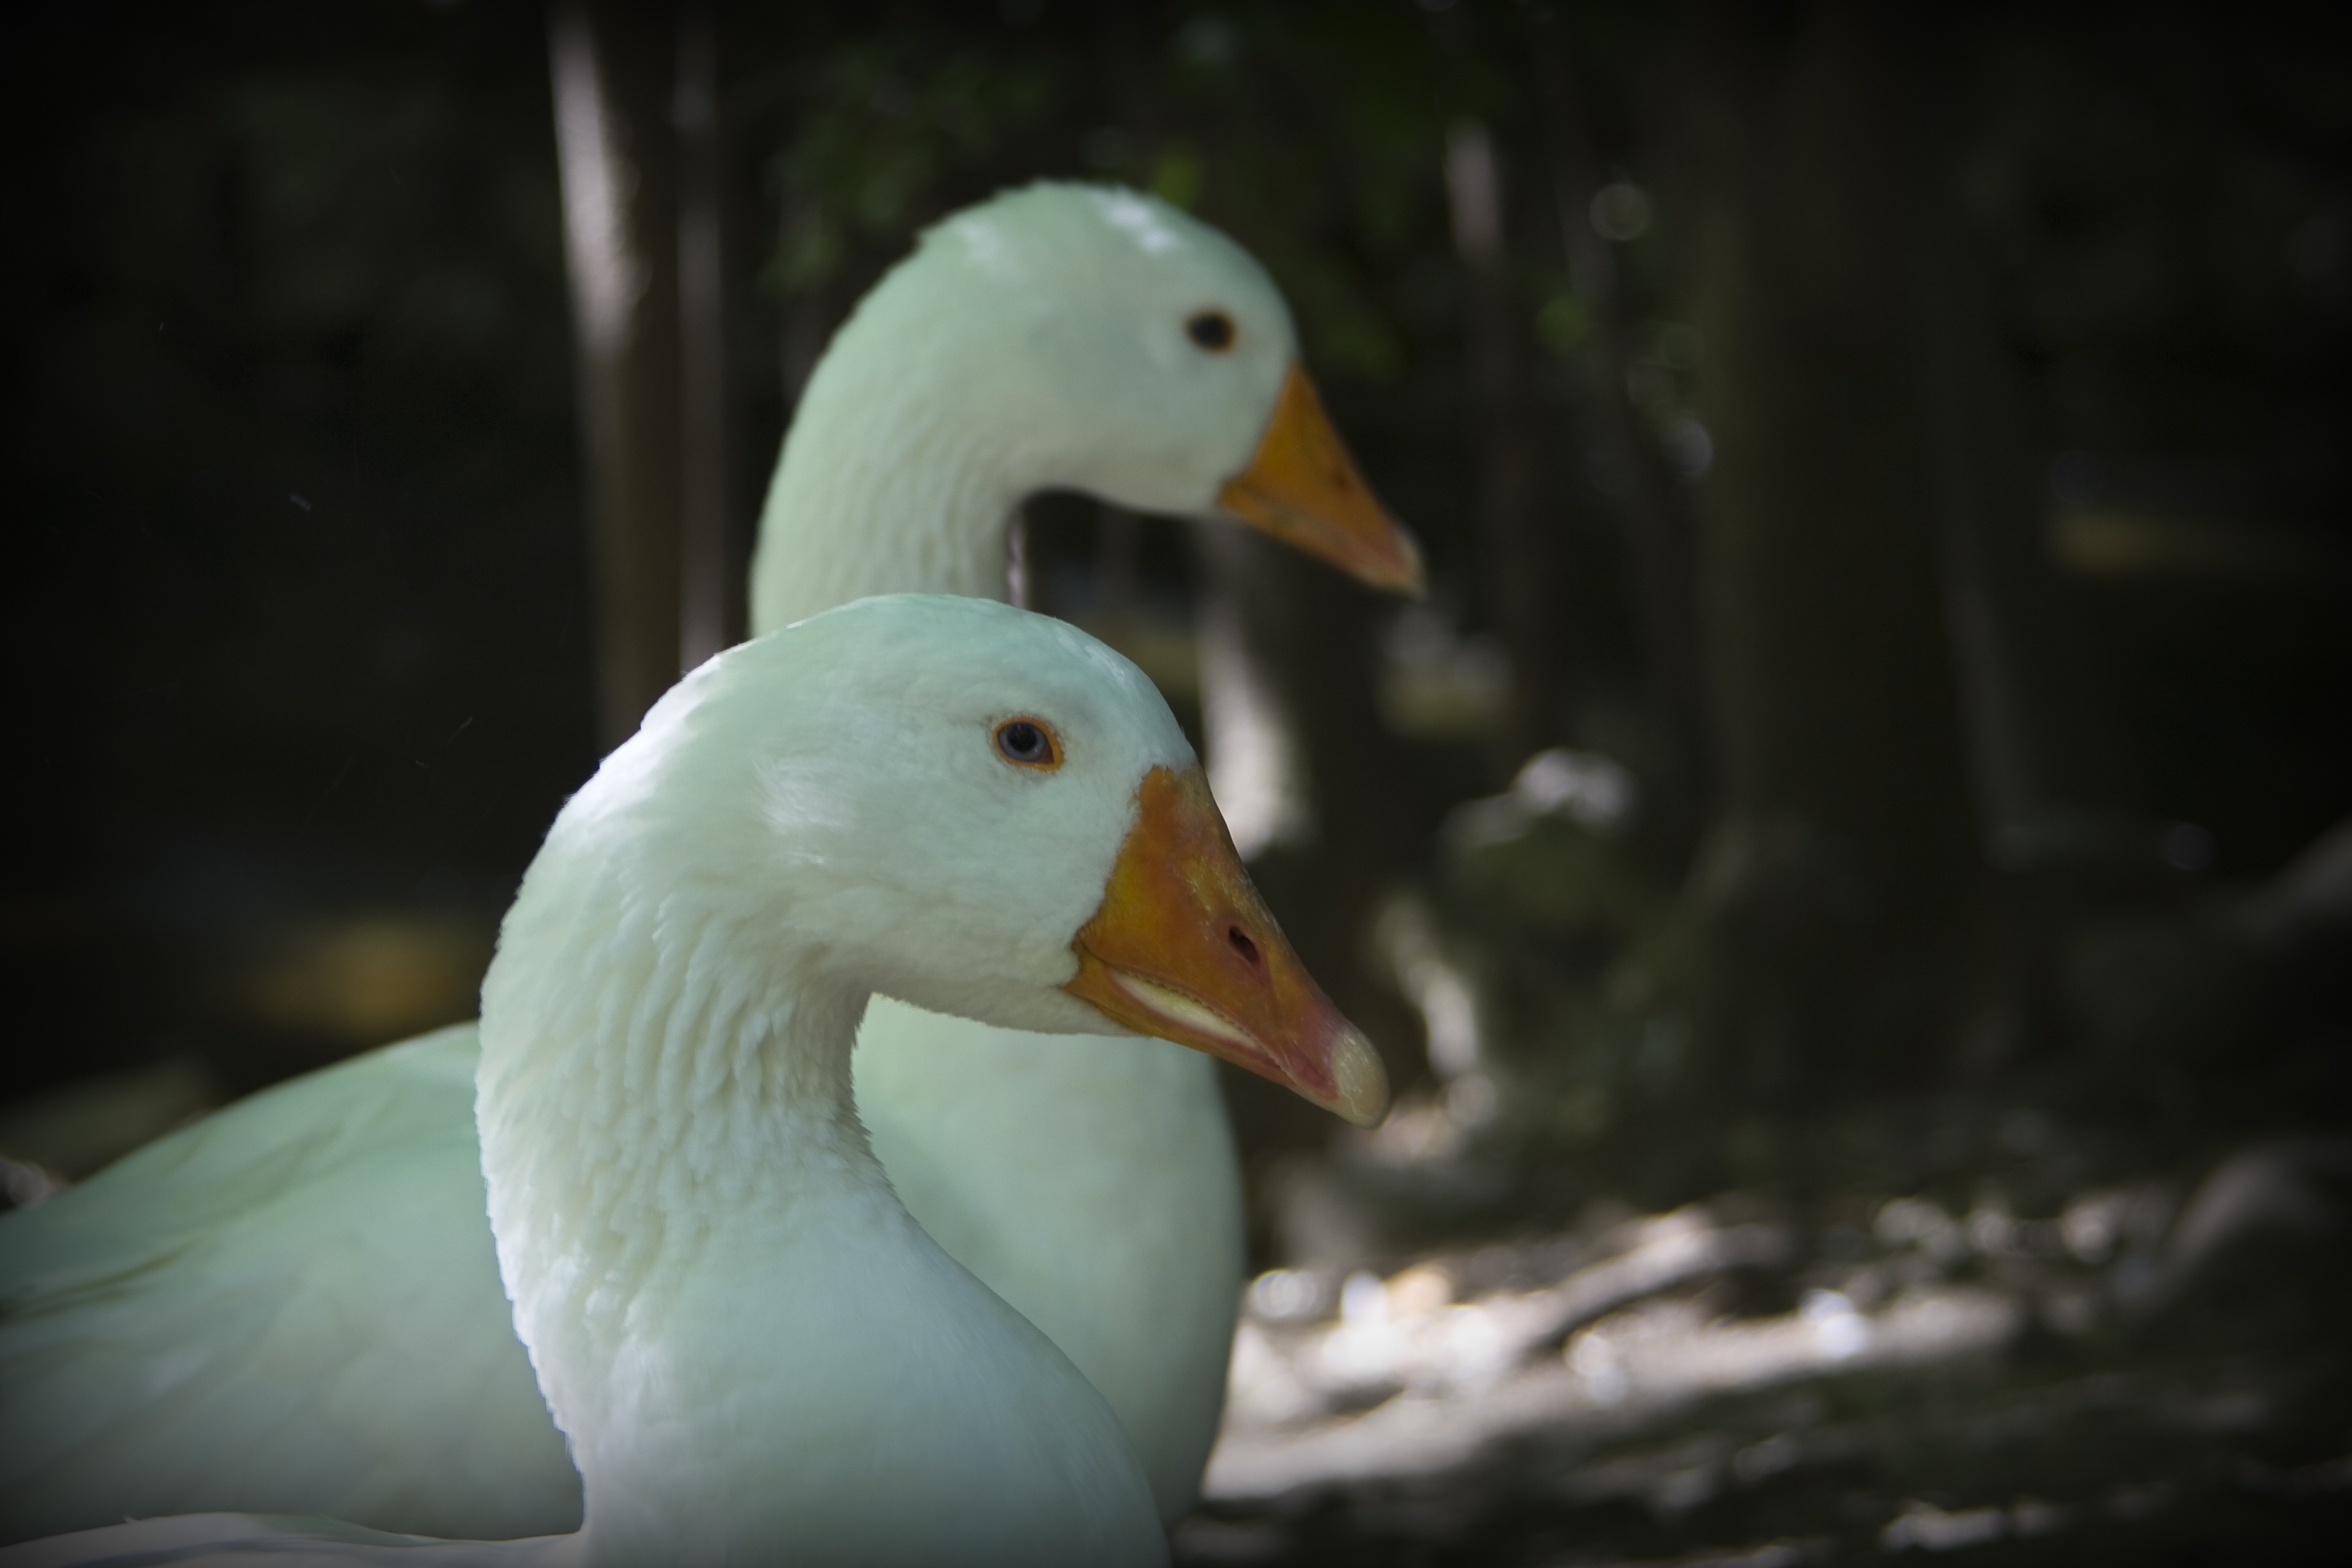
nature, bird, wing, wildlife, beak, fauna, poultry, birds, duck, animals, swans, goose, vertebrate, ave, waterfowl, water bird, mallard, ducks geese and swans